Showman's road locomotive

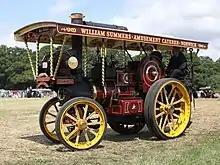
Richard Garrett & Sons Compound showman's tractor at Netley Marsh steam and craft show

In general, showman's road locomotives share much the same design and technology as other road-going traction engines; however, certain features set the showman's engine apart: